Néstor Lorenzo

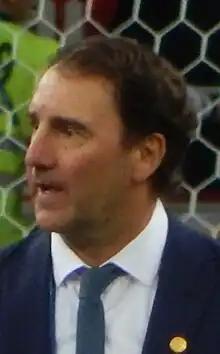
Lorenzo at the 2018 FIFA World Cup as Colombia's assistant manager

Néstor Gabriel Lorenzo (born 26 February 1966) is an Argentine football manager and former player who played as a defender. He is the current head coach of the Colombia national team.